Hayk

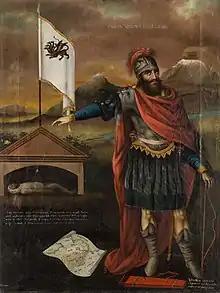
"Hayk" by Mkrtum Hovnatanian (1779–1846). Hayk is depicted standing next to the tomb of Bel, with his arrow still in Bel's chest. In the background is Mount Ararat, with Noah's Ark on its peak. The map at his feet depicts Armenia.

According to the accounts of Movses Khorenatsi and the anonymous "Primary History", Hayk fought against and killed the tyrannical Babylonian king Bel (Belos, Belus). Depending on the mythological tradition, Belus can refer to a symbolic Babylonian/Akkadian god of war or mythical founder of Babylon. Moses identifies Bel with the biblical Nimrod and gives a list of his ancestors and successors, drawing from the Bible and Abydenus via Eusebius's works.